Heating plant and main controls cabin, Florence

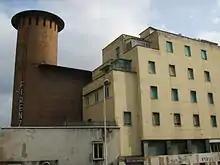
The "Squadra Rialzo" building and the water tower also are part of the plan around the new station and designed by Mazzoni

The heating plant and main controls cabin of Firenze Santa Maria Novella railway station were planned between 1927 and 1929, before the construction of the new station from 1933. At that time Mazzoni was assigned to the Projects and Construction division of the Ferrovie dello Stato ("Italian State Railways"). The heating plant was part of a bigger plan that included the Post Office in via Alamanni, the recreational club for state railways workers, the "Squadra Rialzo" building and the overpass on viale Umberto I (today viale Fratelli Rosselli).